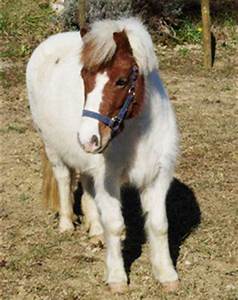
Label: cavallo